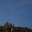
Label: forest